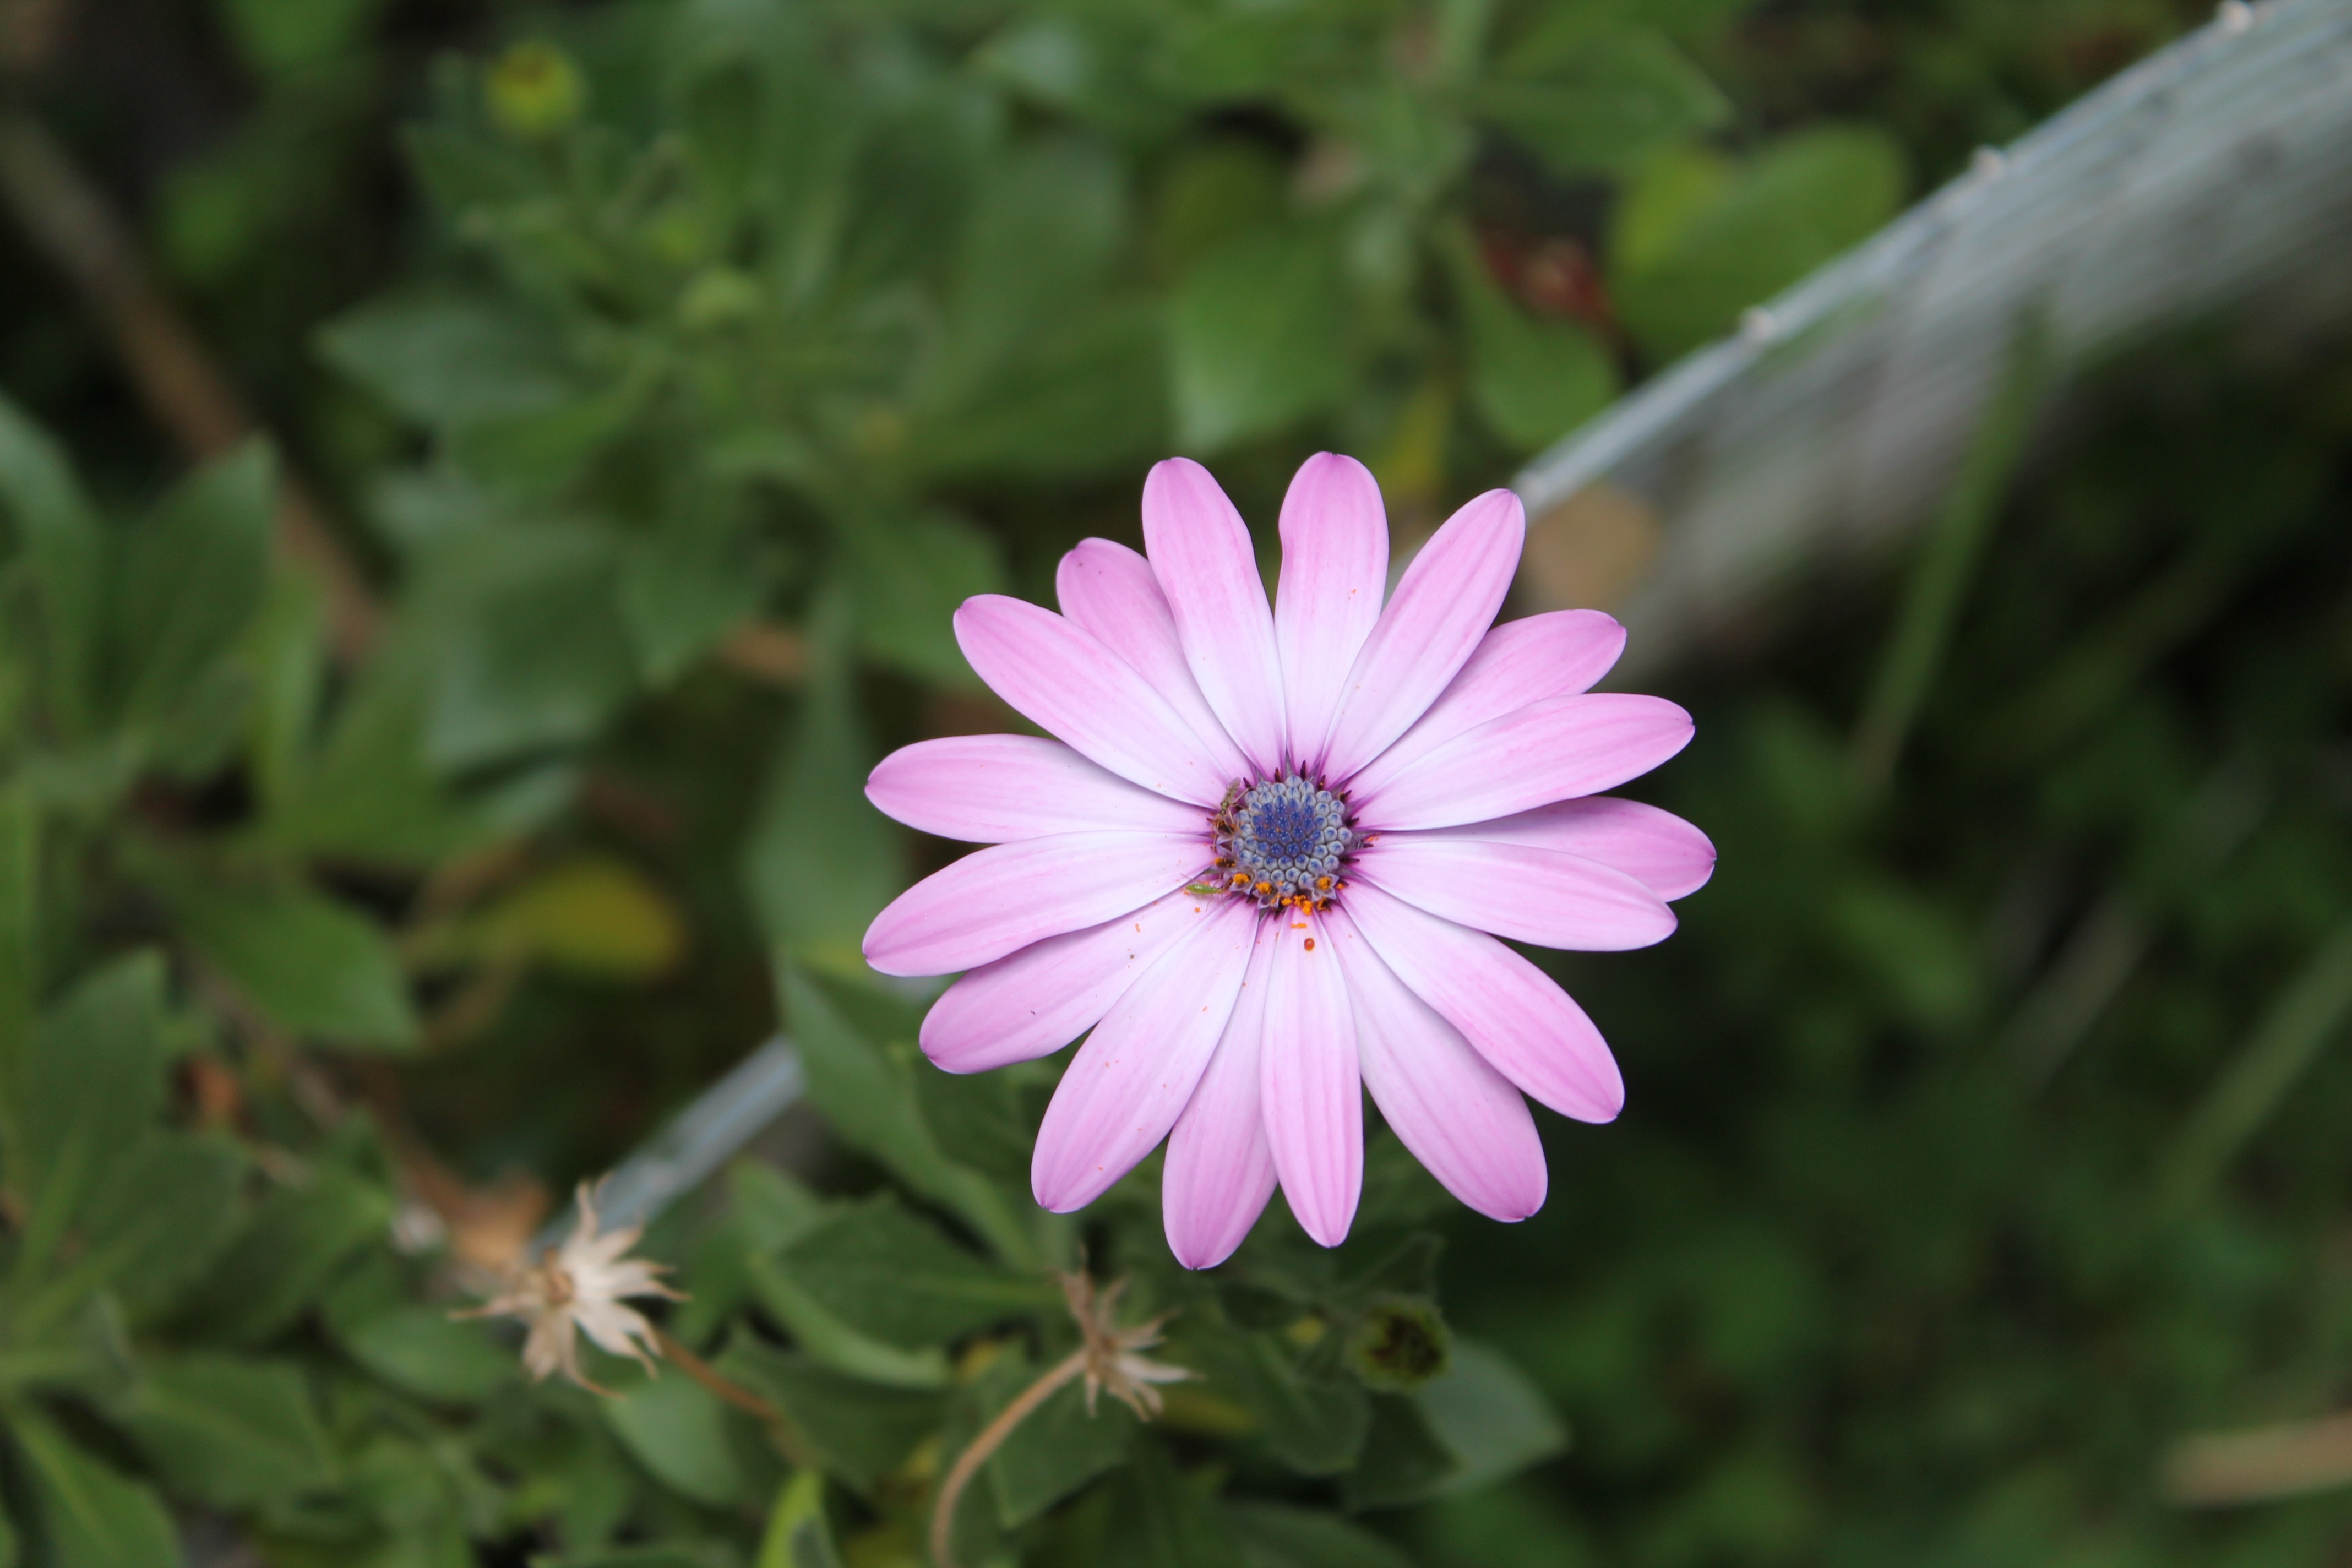
nature, blossom, plant, flower, purple, petal, daisy, botany, flora, wildflower, flowers, wild flowers, macro photography, flowering plant, daisy family, annual plant, land plant, garden cosmos